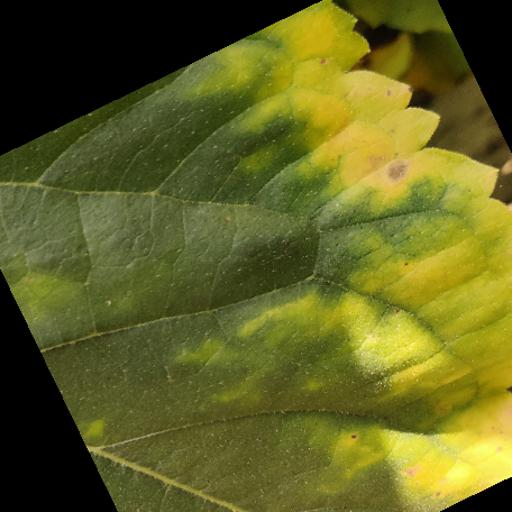
Label: Downy_mildew